Lucius D. Clay Jr.

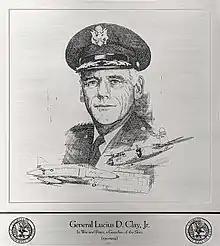
Plaque of Gen. Clay at the Georgia Aviation Hall of Fame

Clay's military decorations and awards include: the Air Force Distinguished Service Medal with four oak leaf clusters; Legion of Merit; Distinguished Flying Cross; Bronze Star Medal; Air Medal with 10 oak leaf clusters; Joint Service Commendation Medal with oak leaf cluster; Army Commendation Medal; Purple Heart; Croix de Guerre with Étoile de vermeil (France) with Gold Star; National Order of Vietnam, Third Class; Republic of Vietnam Air Force Distinguished Service Order, First Class; Korea National Security Medal; and Republic of Vietnam Cross of Gallantry. He was a command pilot. In 1997 he was inducted into the Georgia Aviation Hall of Fame.